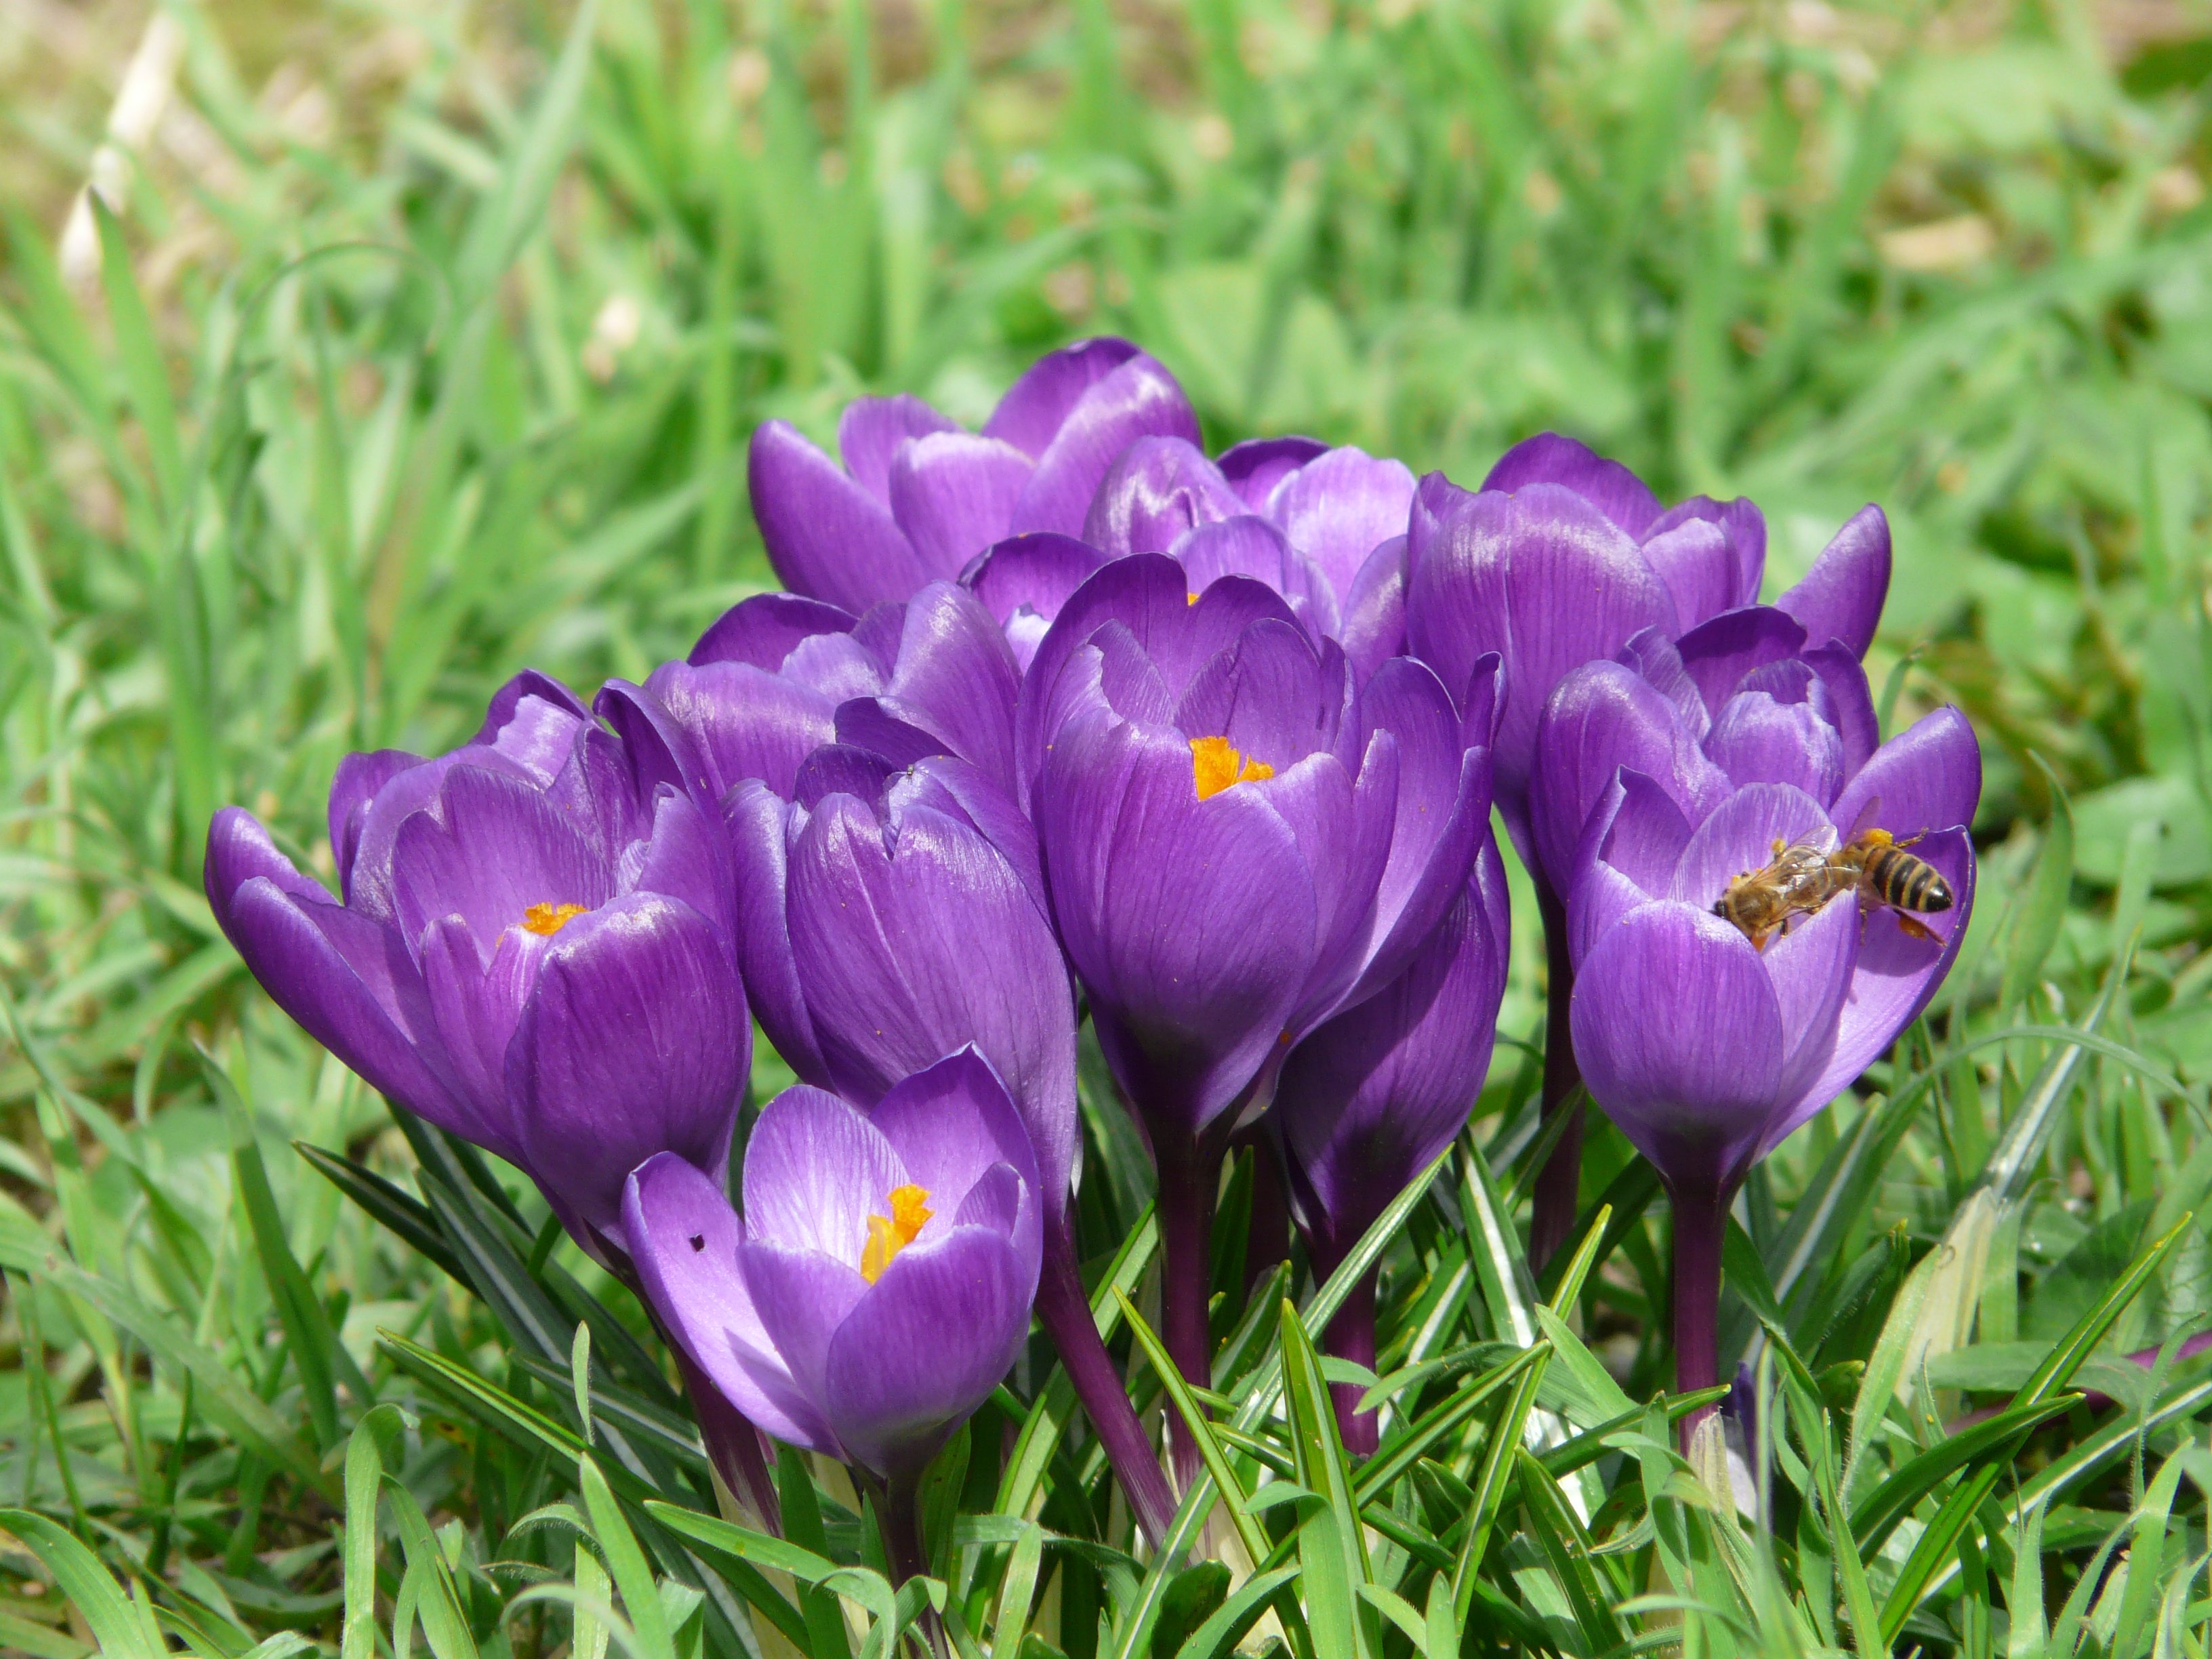
plant, meadow, flower, petal, tulip, spring, color, macro, colorful, garden, close, flora, flowers, crocus, flowering plant, land plant, iris family